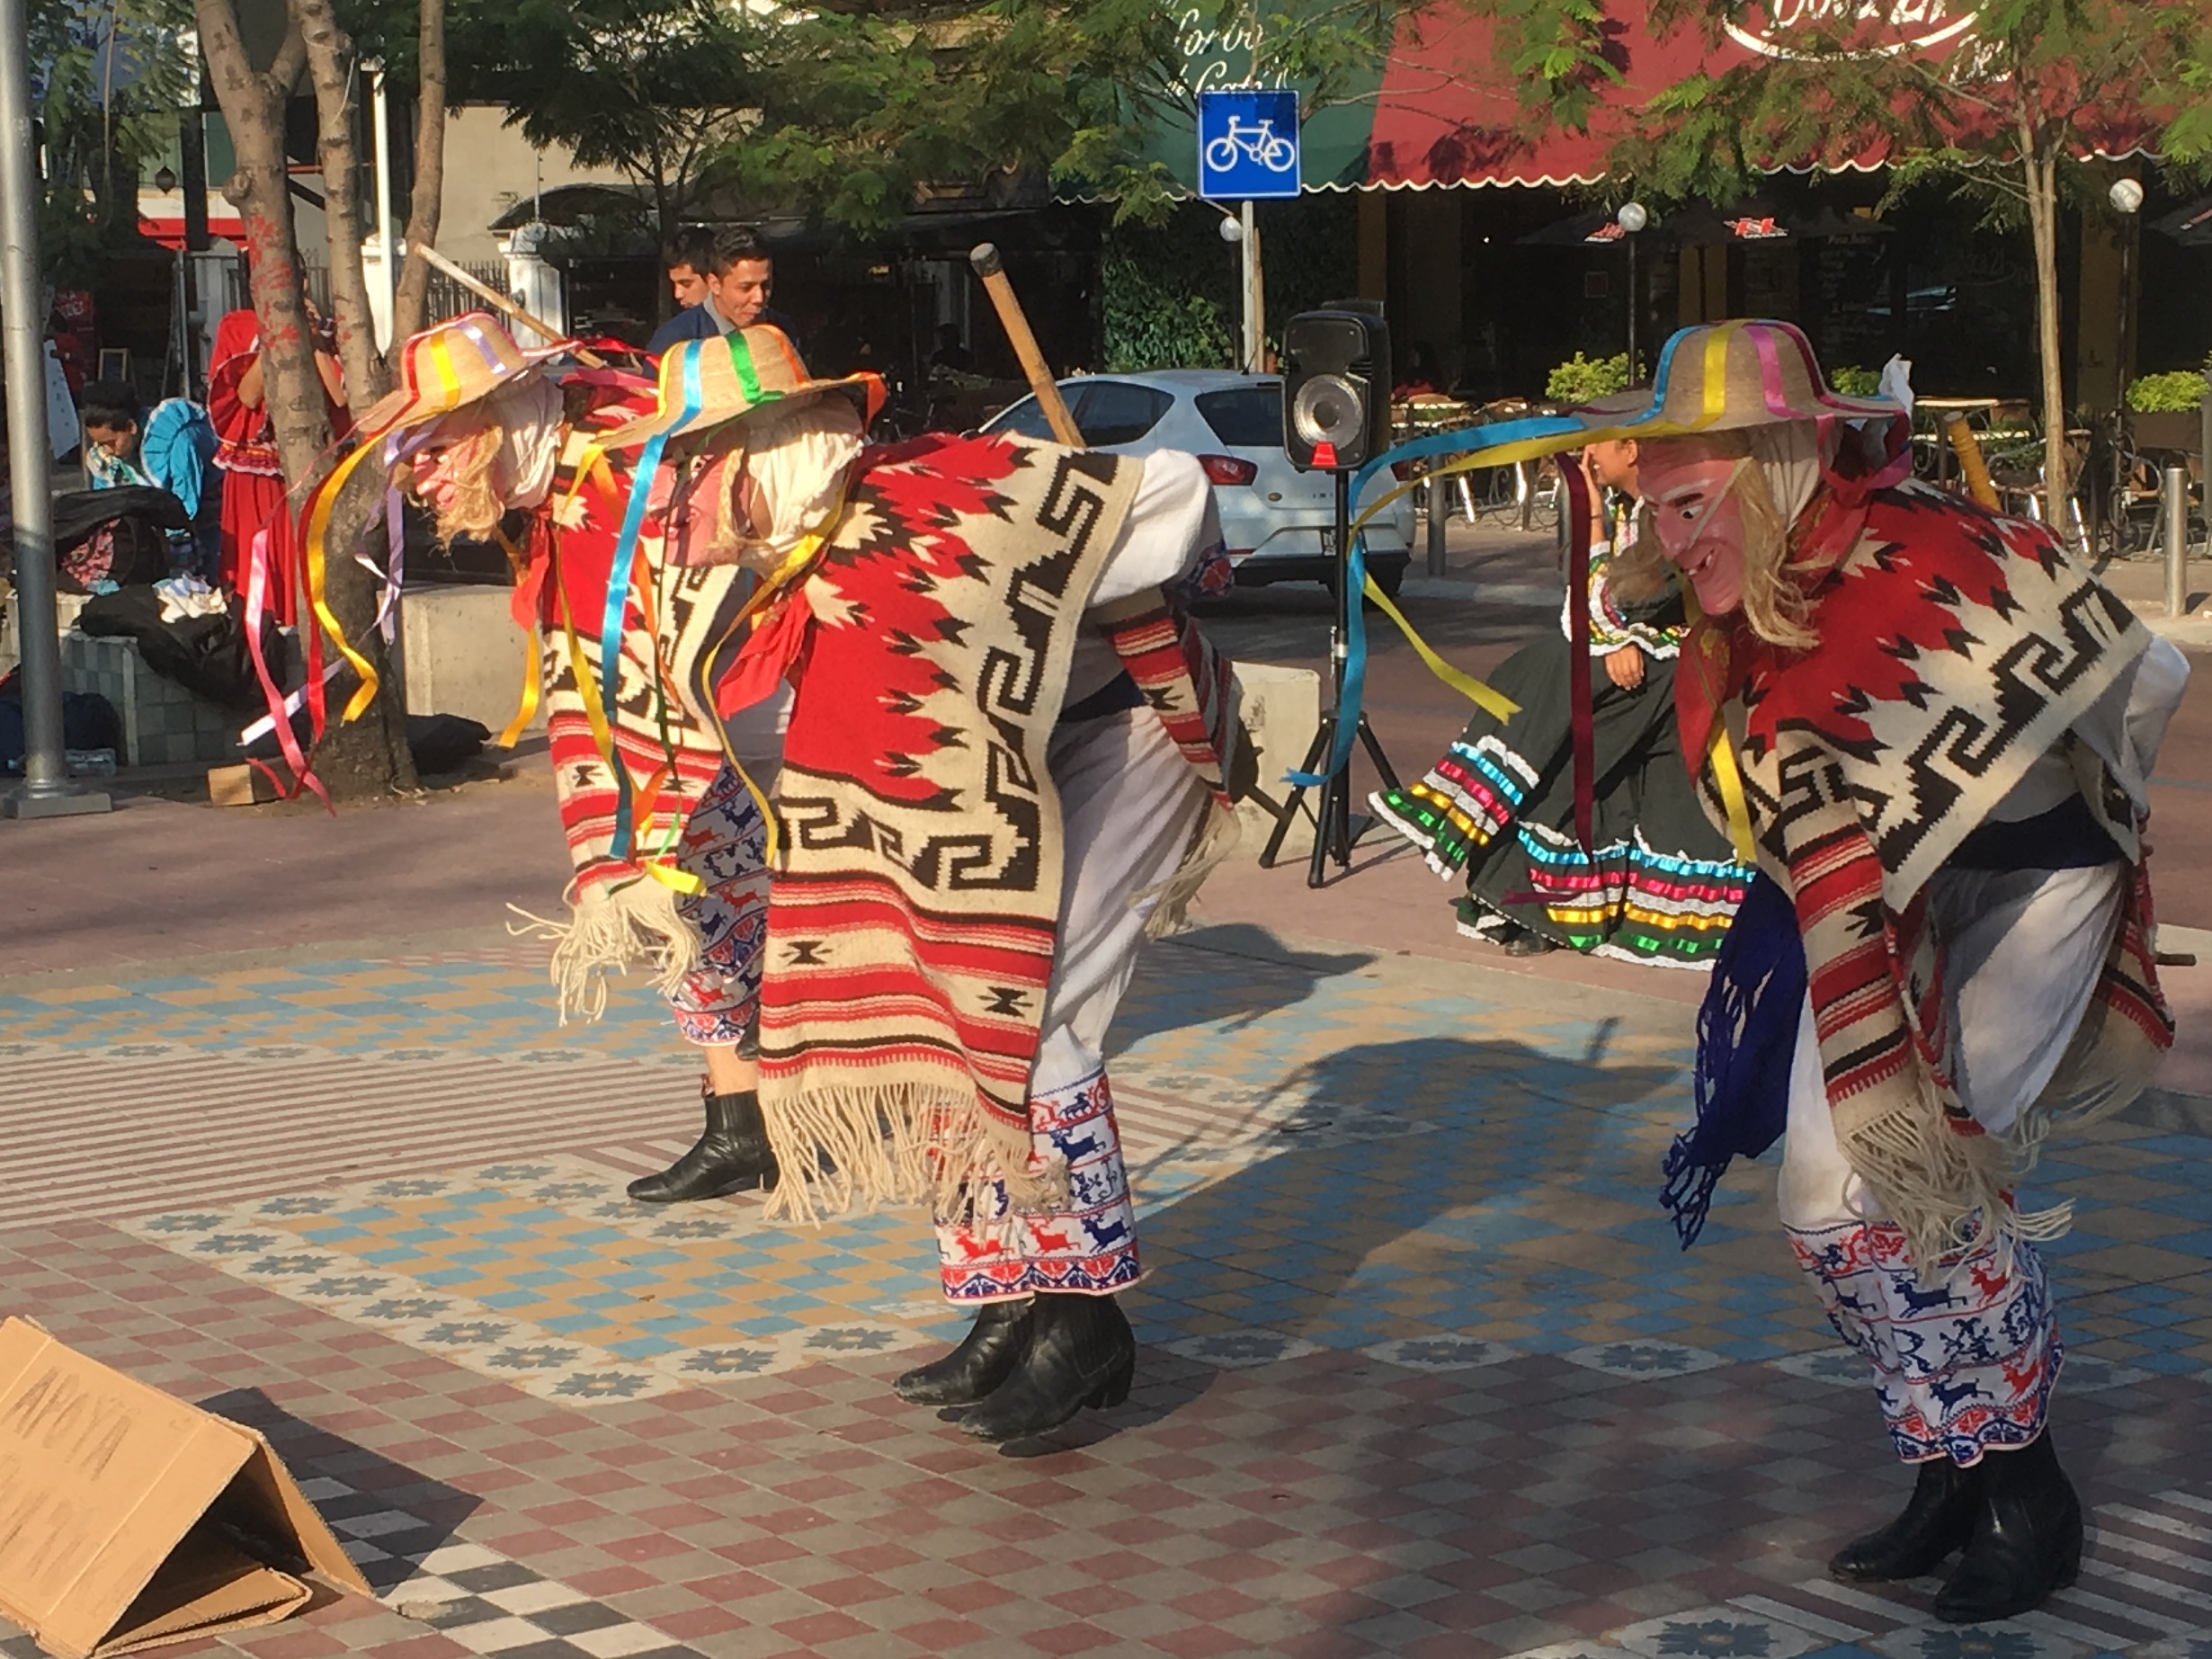
art, festival, event